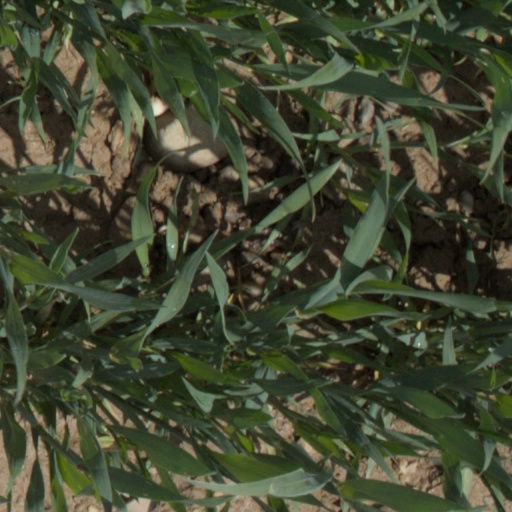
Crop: wheat